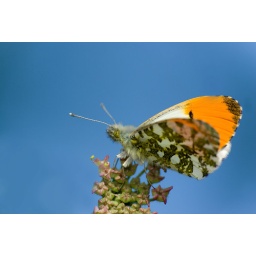
Macro shot of a pretty butterfly, a gap in the trees enabled a bright blue sky background.